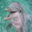
Label: dolphin